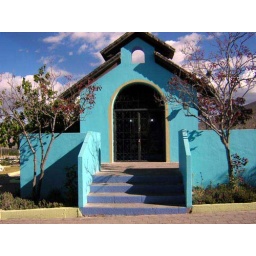
a blue building near the mitad del mundo.